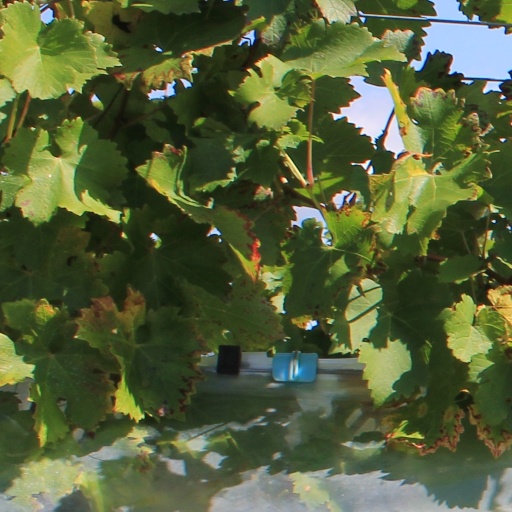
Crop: grape